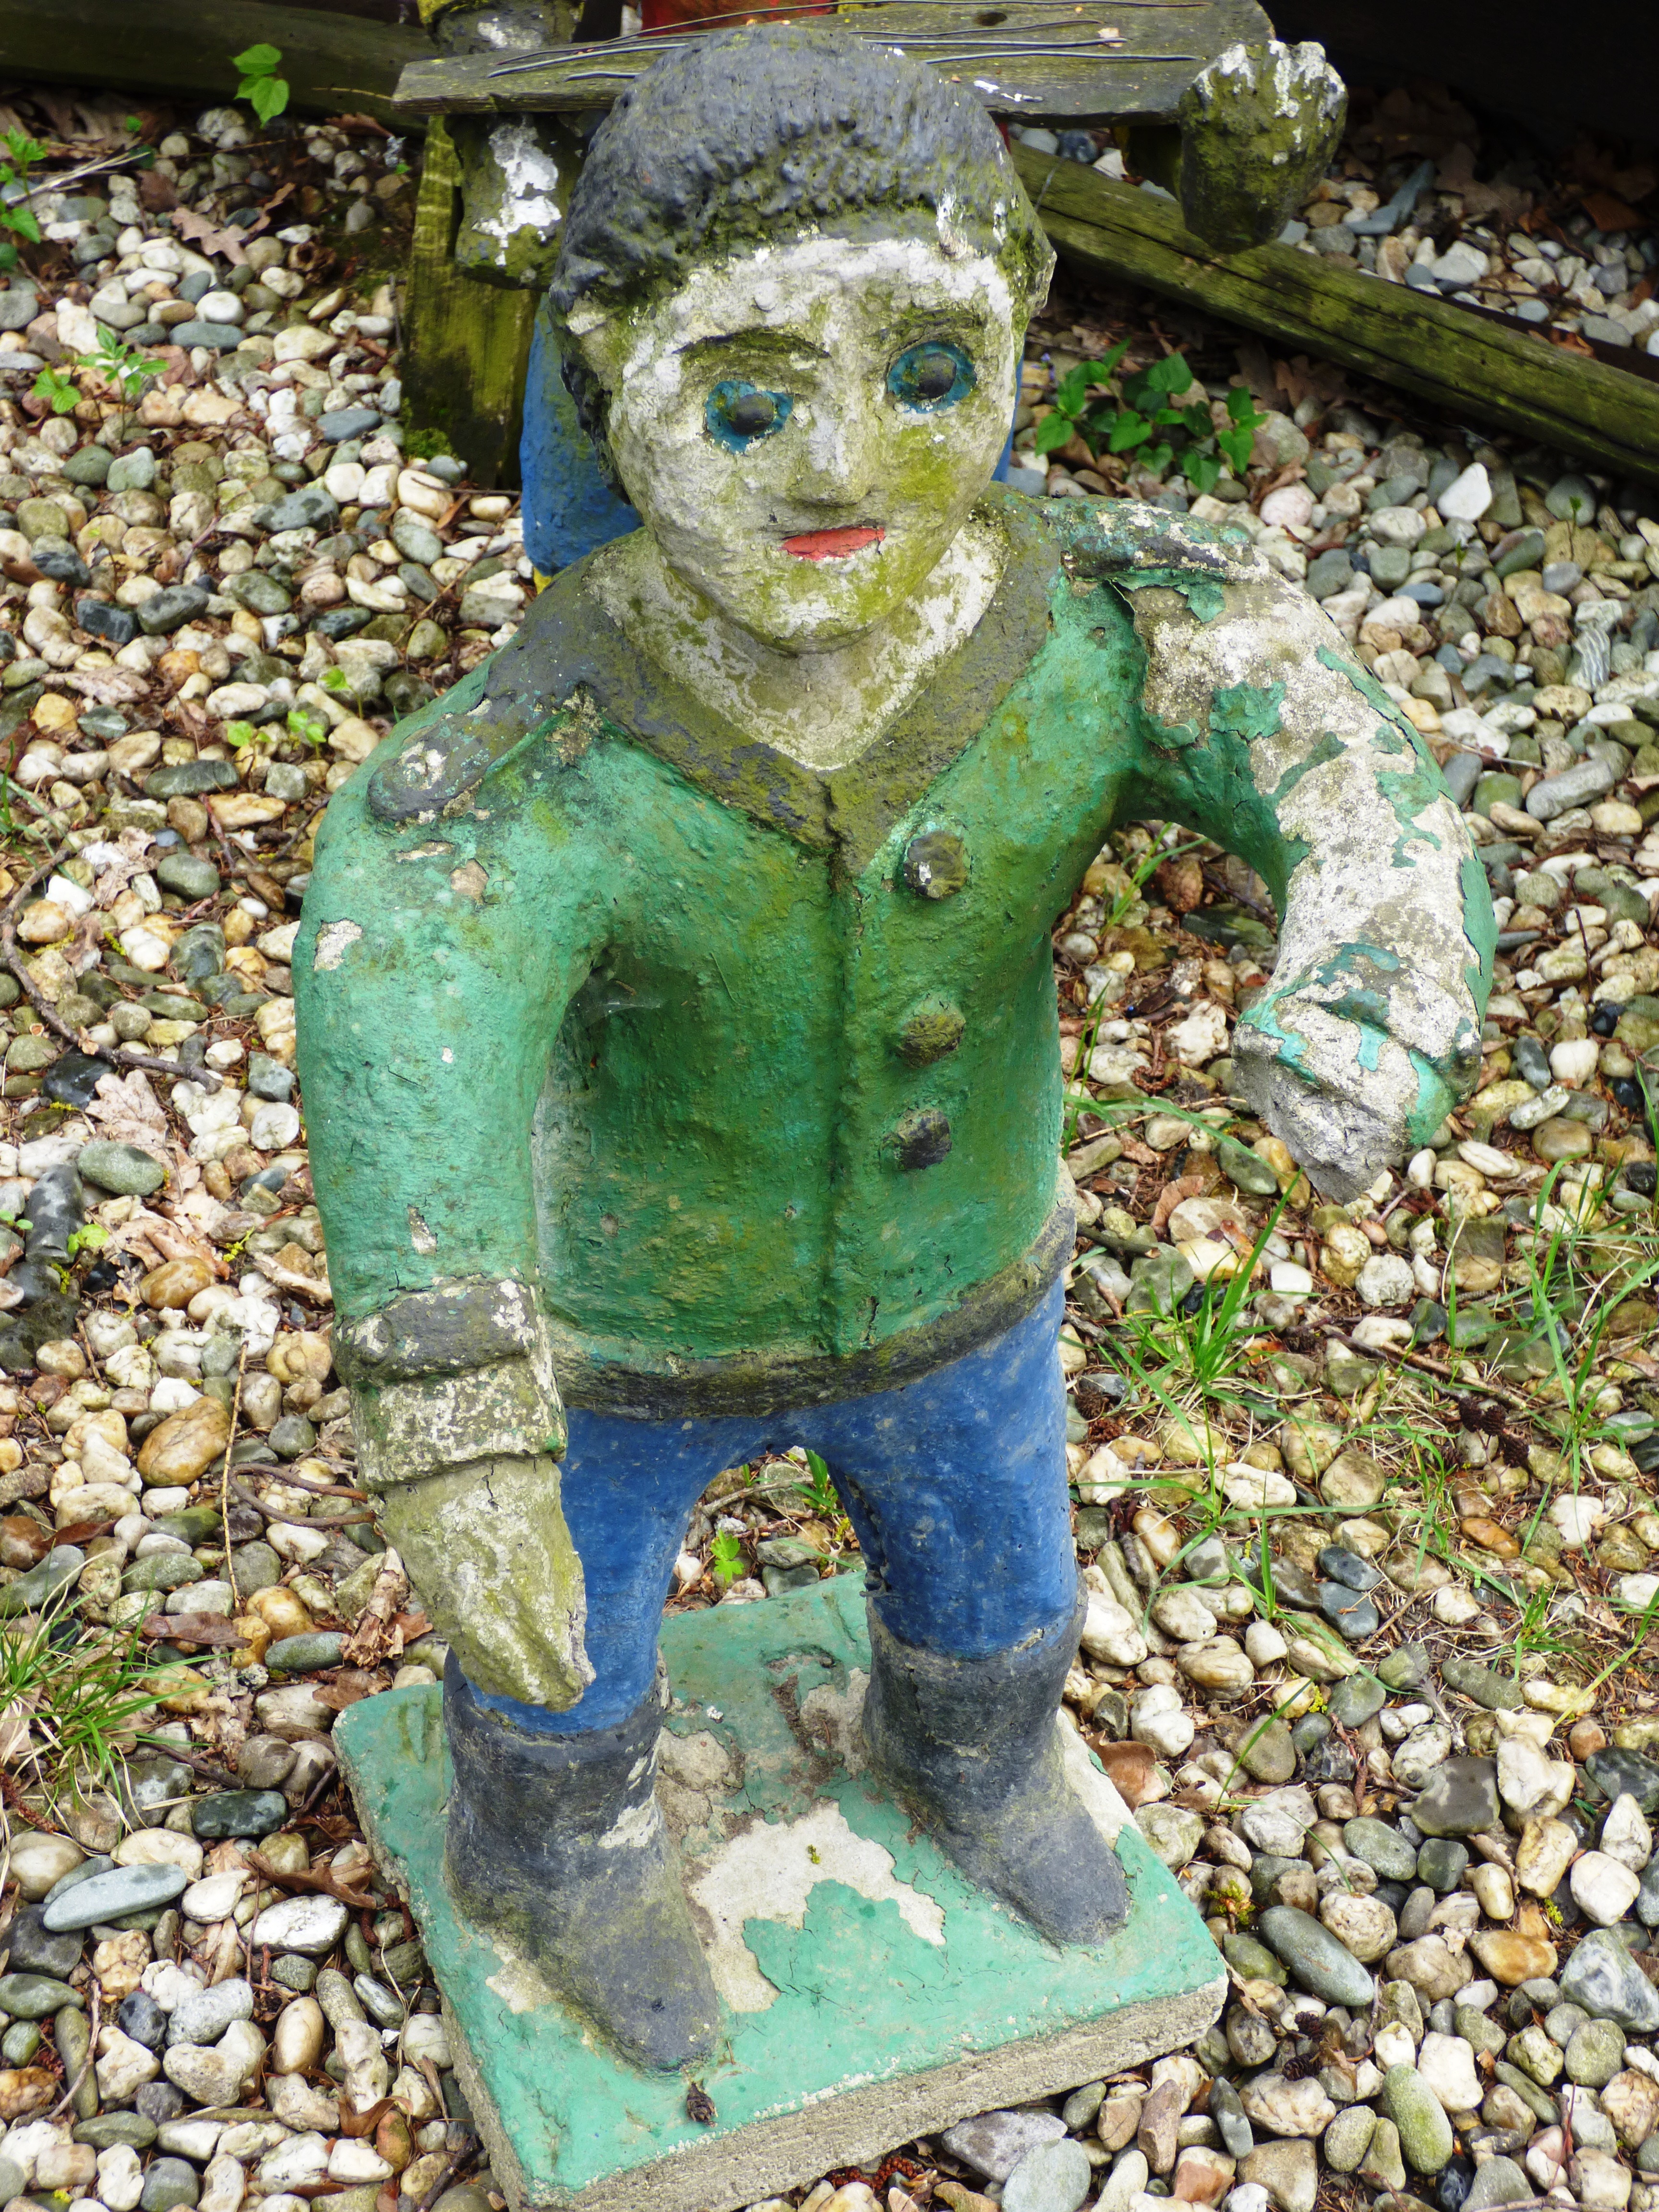
man, monument, guy, statue, sculpture, art, carving, character, folk